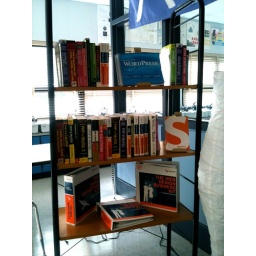
Book shelf in the classroom